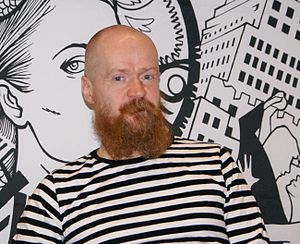
Alexander Bard
Alexander Bard på Bokmässen i Göteborg 2009
Alexander Bengt Magnus Bard er en svensk debattør, forfatter, forelæser, kunstner, politiker og musikproducer. Han grundlagde og har spillet med musikgrupperne Barbie, Army of Lovers, BWO, Gravitonas og Vacuum. Ved siden af musikken holder Alexander foredrag samt deltager i debatter både i Sverige og udenlands siden 1995. Bard har skrevet tre bøger sammen med Jan Söderqvist. I 2011 medvirkede Alexander i juryen i tv-programmet Idol 2011. Han er nevø til kunstneren Bengt Johansson og prædikanten Hans Johansson.